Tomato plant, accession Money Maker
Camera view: vertical (180 deg); turntable rotation: 90 degrees
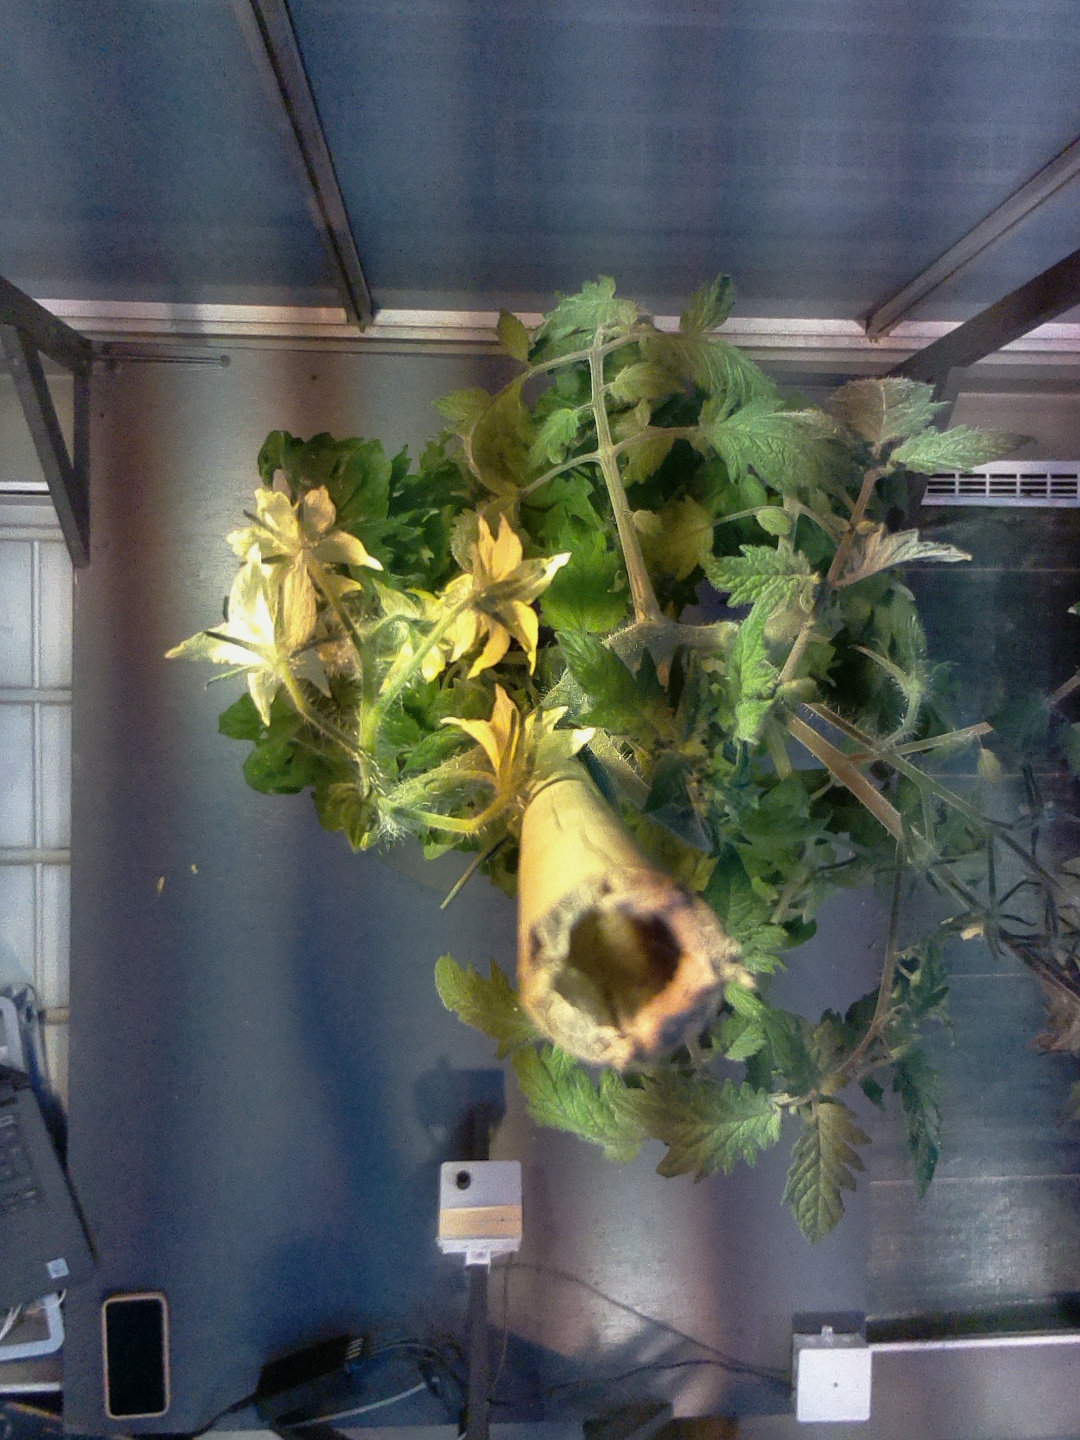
BBCH growth stage 71: 10%-20% of final fruit size